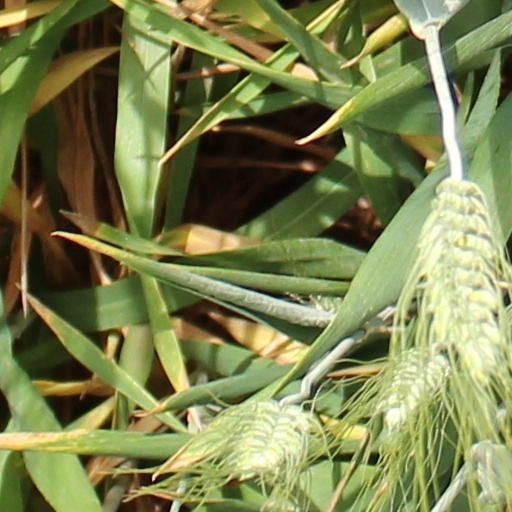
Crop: wheat